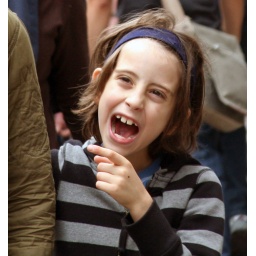
A young boy makes a silly face for the camera while walking along Regent Street in London.